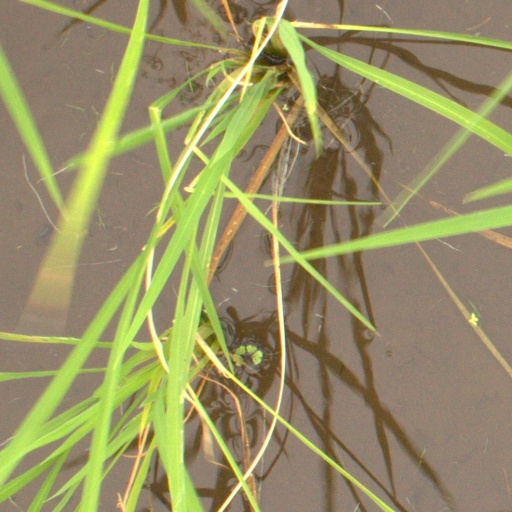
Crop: rice